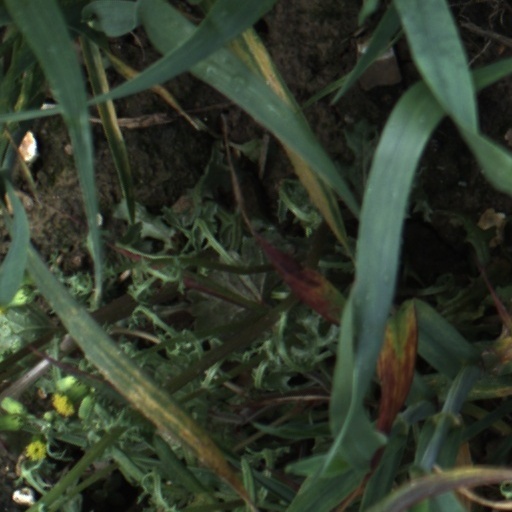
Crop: wheat